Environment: real
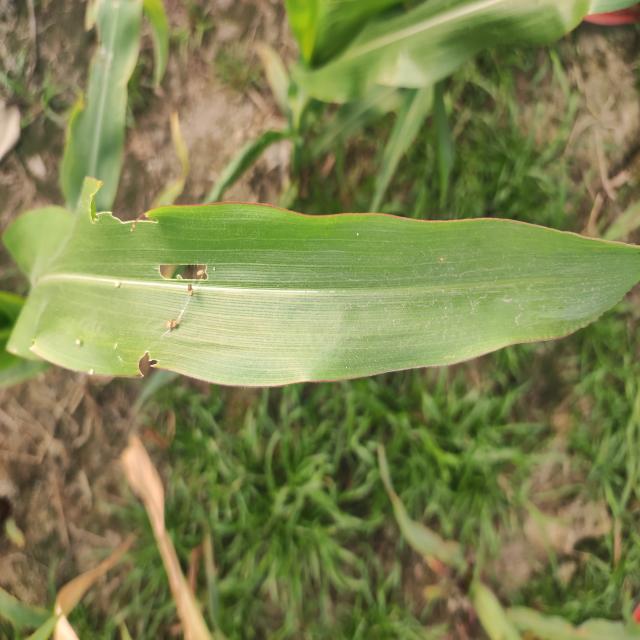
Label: fall_armyworm